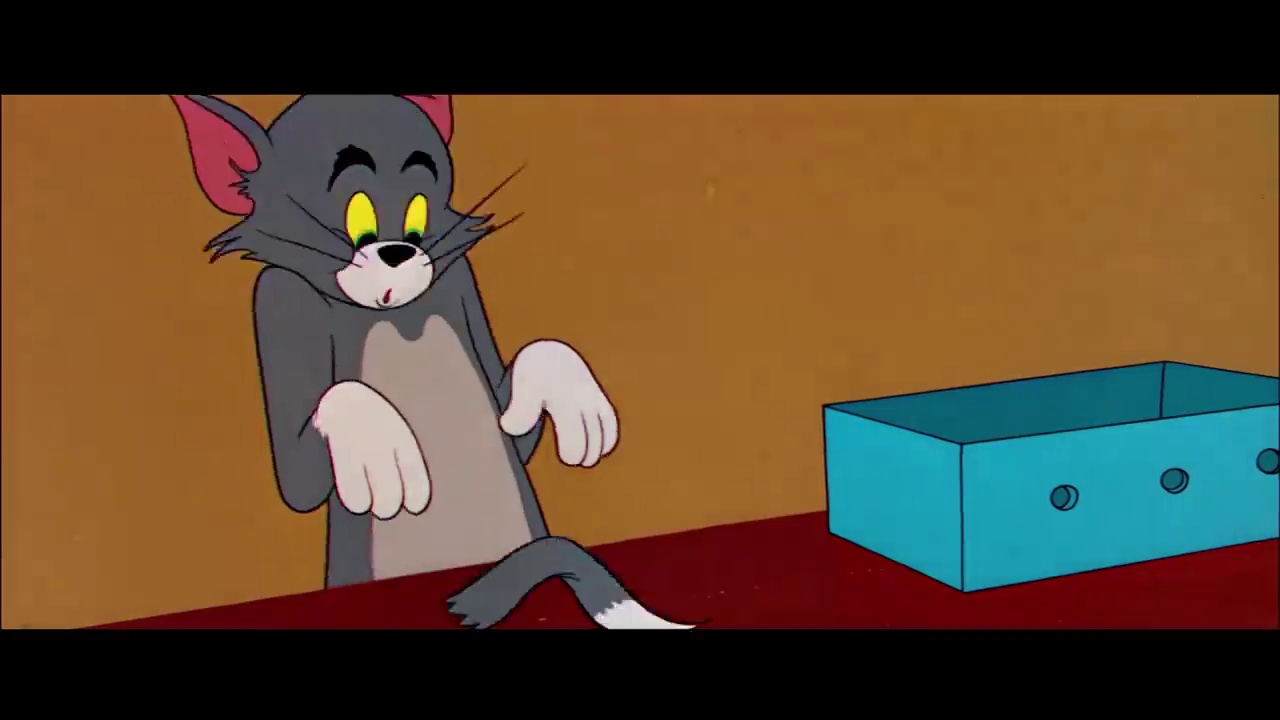
Portrait style: Cartoon Portrait